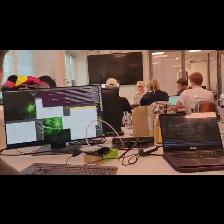
Label: Human